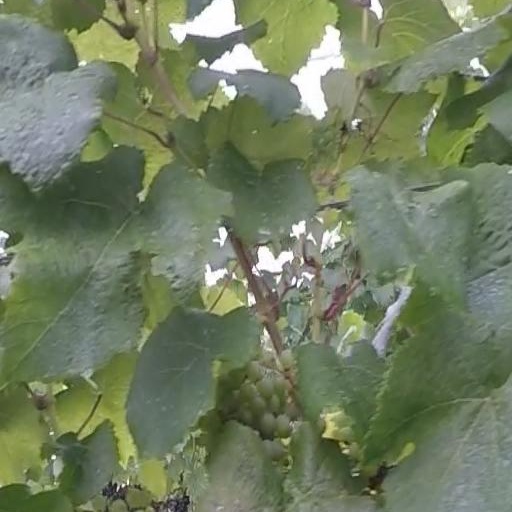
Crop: grape